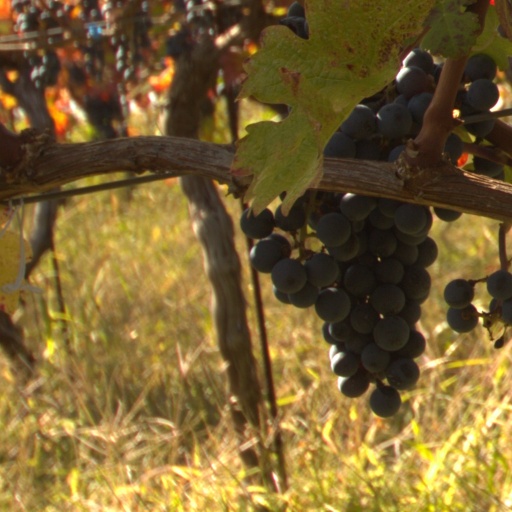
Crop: grape